William Herschel

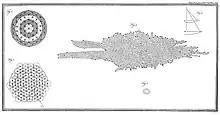
William Herschel's model of the Milky Way, 1785

Herschel also studied the structure of the Milky Way and was the first to propose a model of the galaxy based on observation and measurement. He concluded that it was in the shape of a disk, but incorrectly assumed that the Sun was in the centre of the disk. This heliocentric view was eventually replaced by galactocentrism due to the work of Harlow Shapley, Heber Doust Curtis and Edwin Hubble in the 20th century. All three men used significantly more far-reaching and accurate telescopes than Herschel's.